The Tip-Off (Spooks)

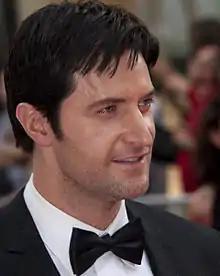
To ensure the authenticity of the waterboarding scene, Richard Armitage was subjected to the actual torture with several provisions.

The episode was written by Russell Lewis, with additional writing by Ben Richards. Ben Kaplan became the central character of the episode. Actor Alex Lanipekin, who portrays Ben, stated that "The Tip-Off" was a "kind of a coming of age" for the character, dealing with his first undercover operation. Lanipekun expanded: